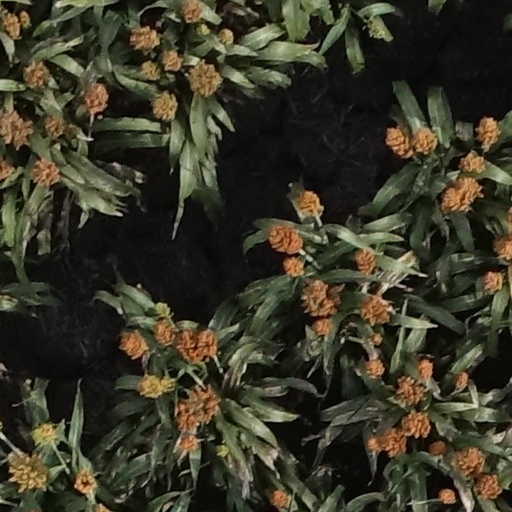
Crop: sorghum